Karen Americans

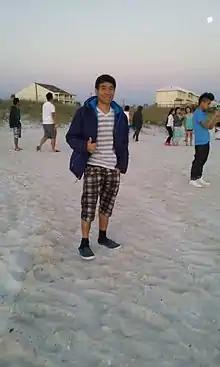
Karenni teenagers at Panama City Beach, Florida

As of June 2022 there were 75,218 Karen refugees that had been resettled in the United States, with an additional 13,509 of the Karenni ethnicity. These numbers may be inaccurate as the statistics cover only Karen who came after 2000 and counted as refugees.